Reuben Wallace McCollum House

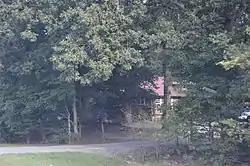
Northern side

Reuben Wallace McCollum House is a historic home located at Reidsville, Rockingham County, North Carolina. It was completed in 1928, and is a one-story, double pile, Rustic-style log house. Also on the property is a one-story-with-loft log house dated between about 1850 and 1875 and renovated about 1921.